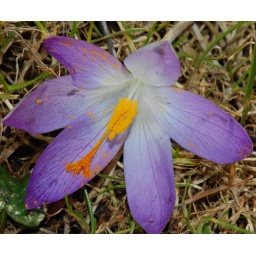
I spotted this crocus growing along the ground in a field